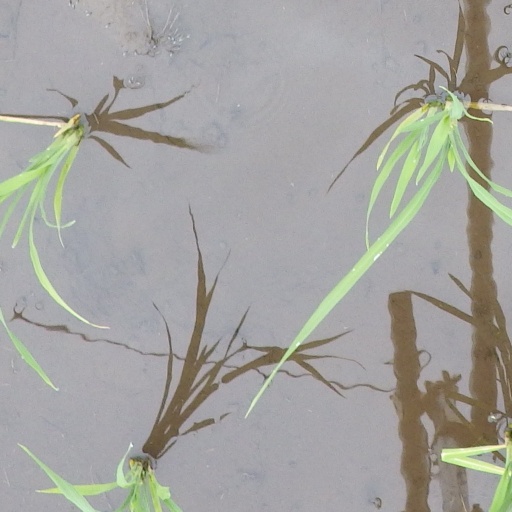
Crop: rice